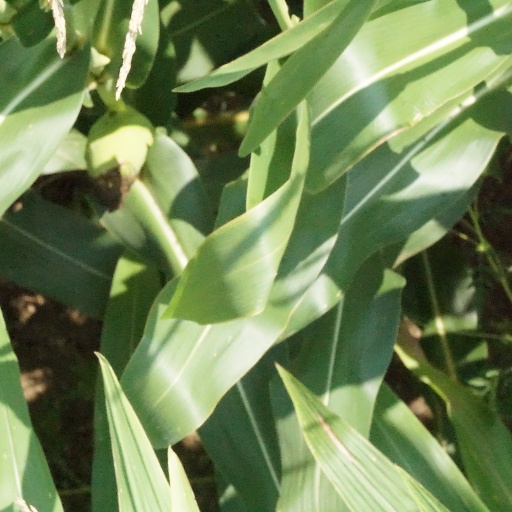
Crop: maize; corn